Tyrannotitan

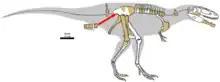
Known remains (in yellow)

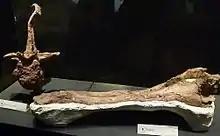
Vertebra and ischium

"Tyrannotitan chubutensis" was described by Fernando E. Novas, Silvina de Valais, Pat Vickers-Rich, and Tom Rich in 2005. The fossils were found at La Juanita Farm, northeast of Paso de Indios, Chubut Province, Argentina. They are believed to have been from the Cerro Castaño Member, Cerro Barcino Formation (Albian stage).